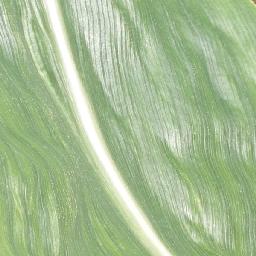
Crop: corn
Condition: (maize)_healthy